Sussex

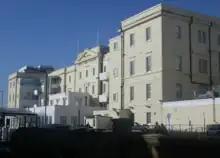
The main building of the Royal Sussex County Hospital

Henry VIII's separation of the Church of England from Rome and the dissolution of the monasteries led to the demolition of Lewes Priory and Battle Abbey and the sites being given to Henry's supporters. The shrine to St Richard at Chichester Cathedral was also destroyed. Mary I returned England to Catholicism and in Sussex 41 Protestants were burned to death. Under Elizabeth I, religious intolerance continued albeit on a lesser scale, with several people being executed for their Catholic beliefs. In Elizabeth's reign, Sussex was open to the older Protestant forms practised in the Weald as well as the newer Protestant forms coming from Continental Europe; combined with a significant Catholic presence, Sussex was in many ways out of step with the rest of southern England.